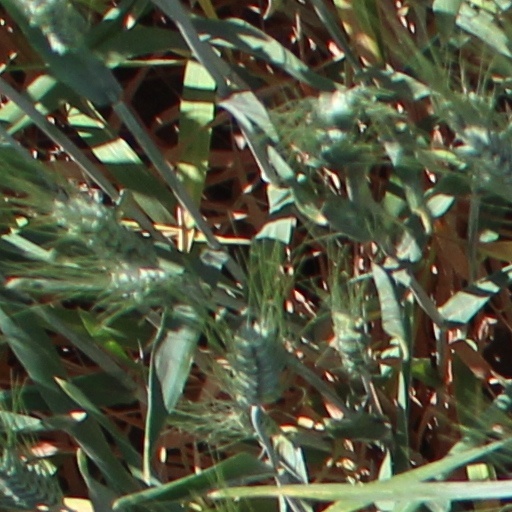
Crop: wheat